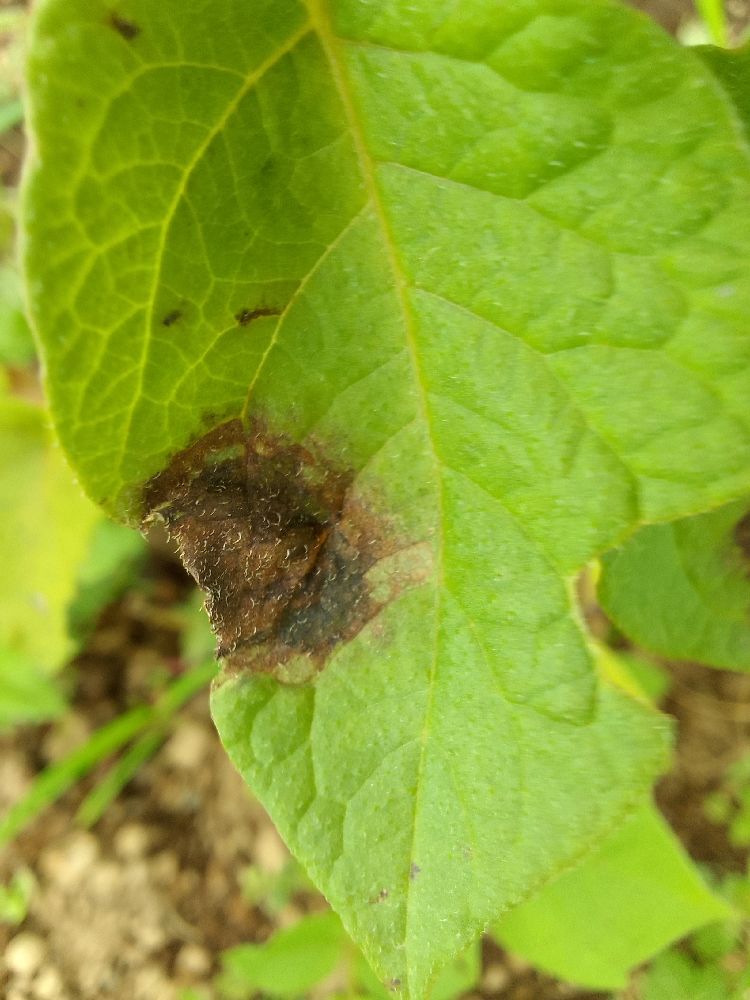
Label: Late blight